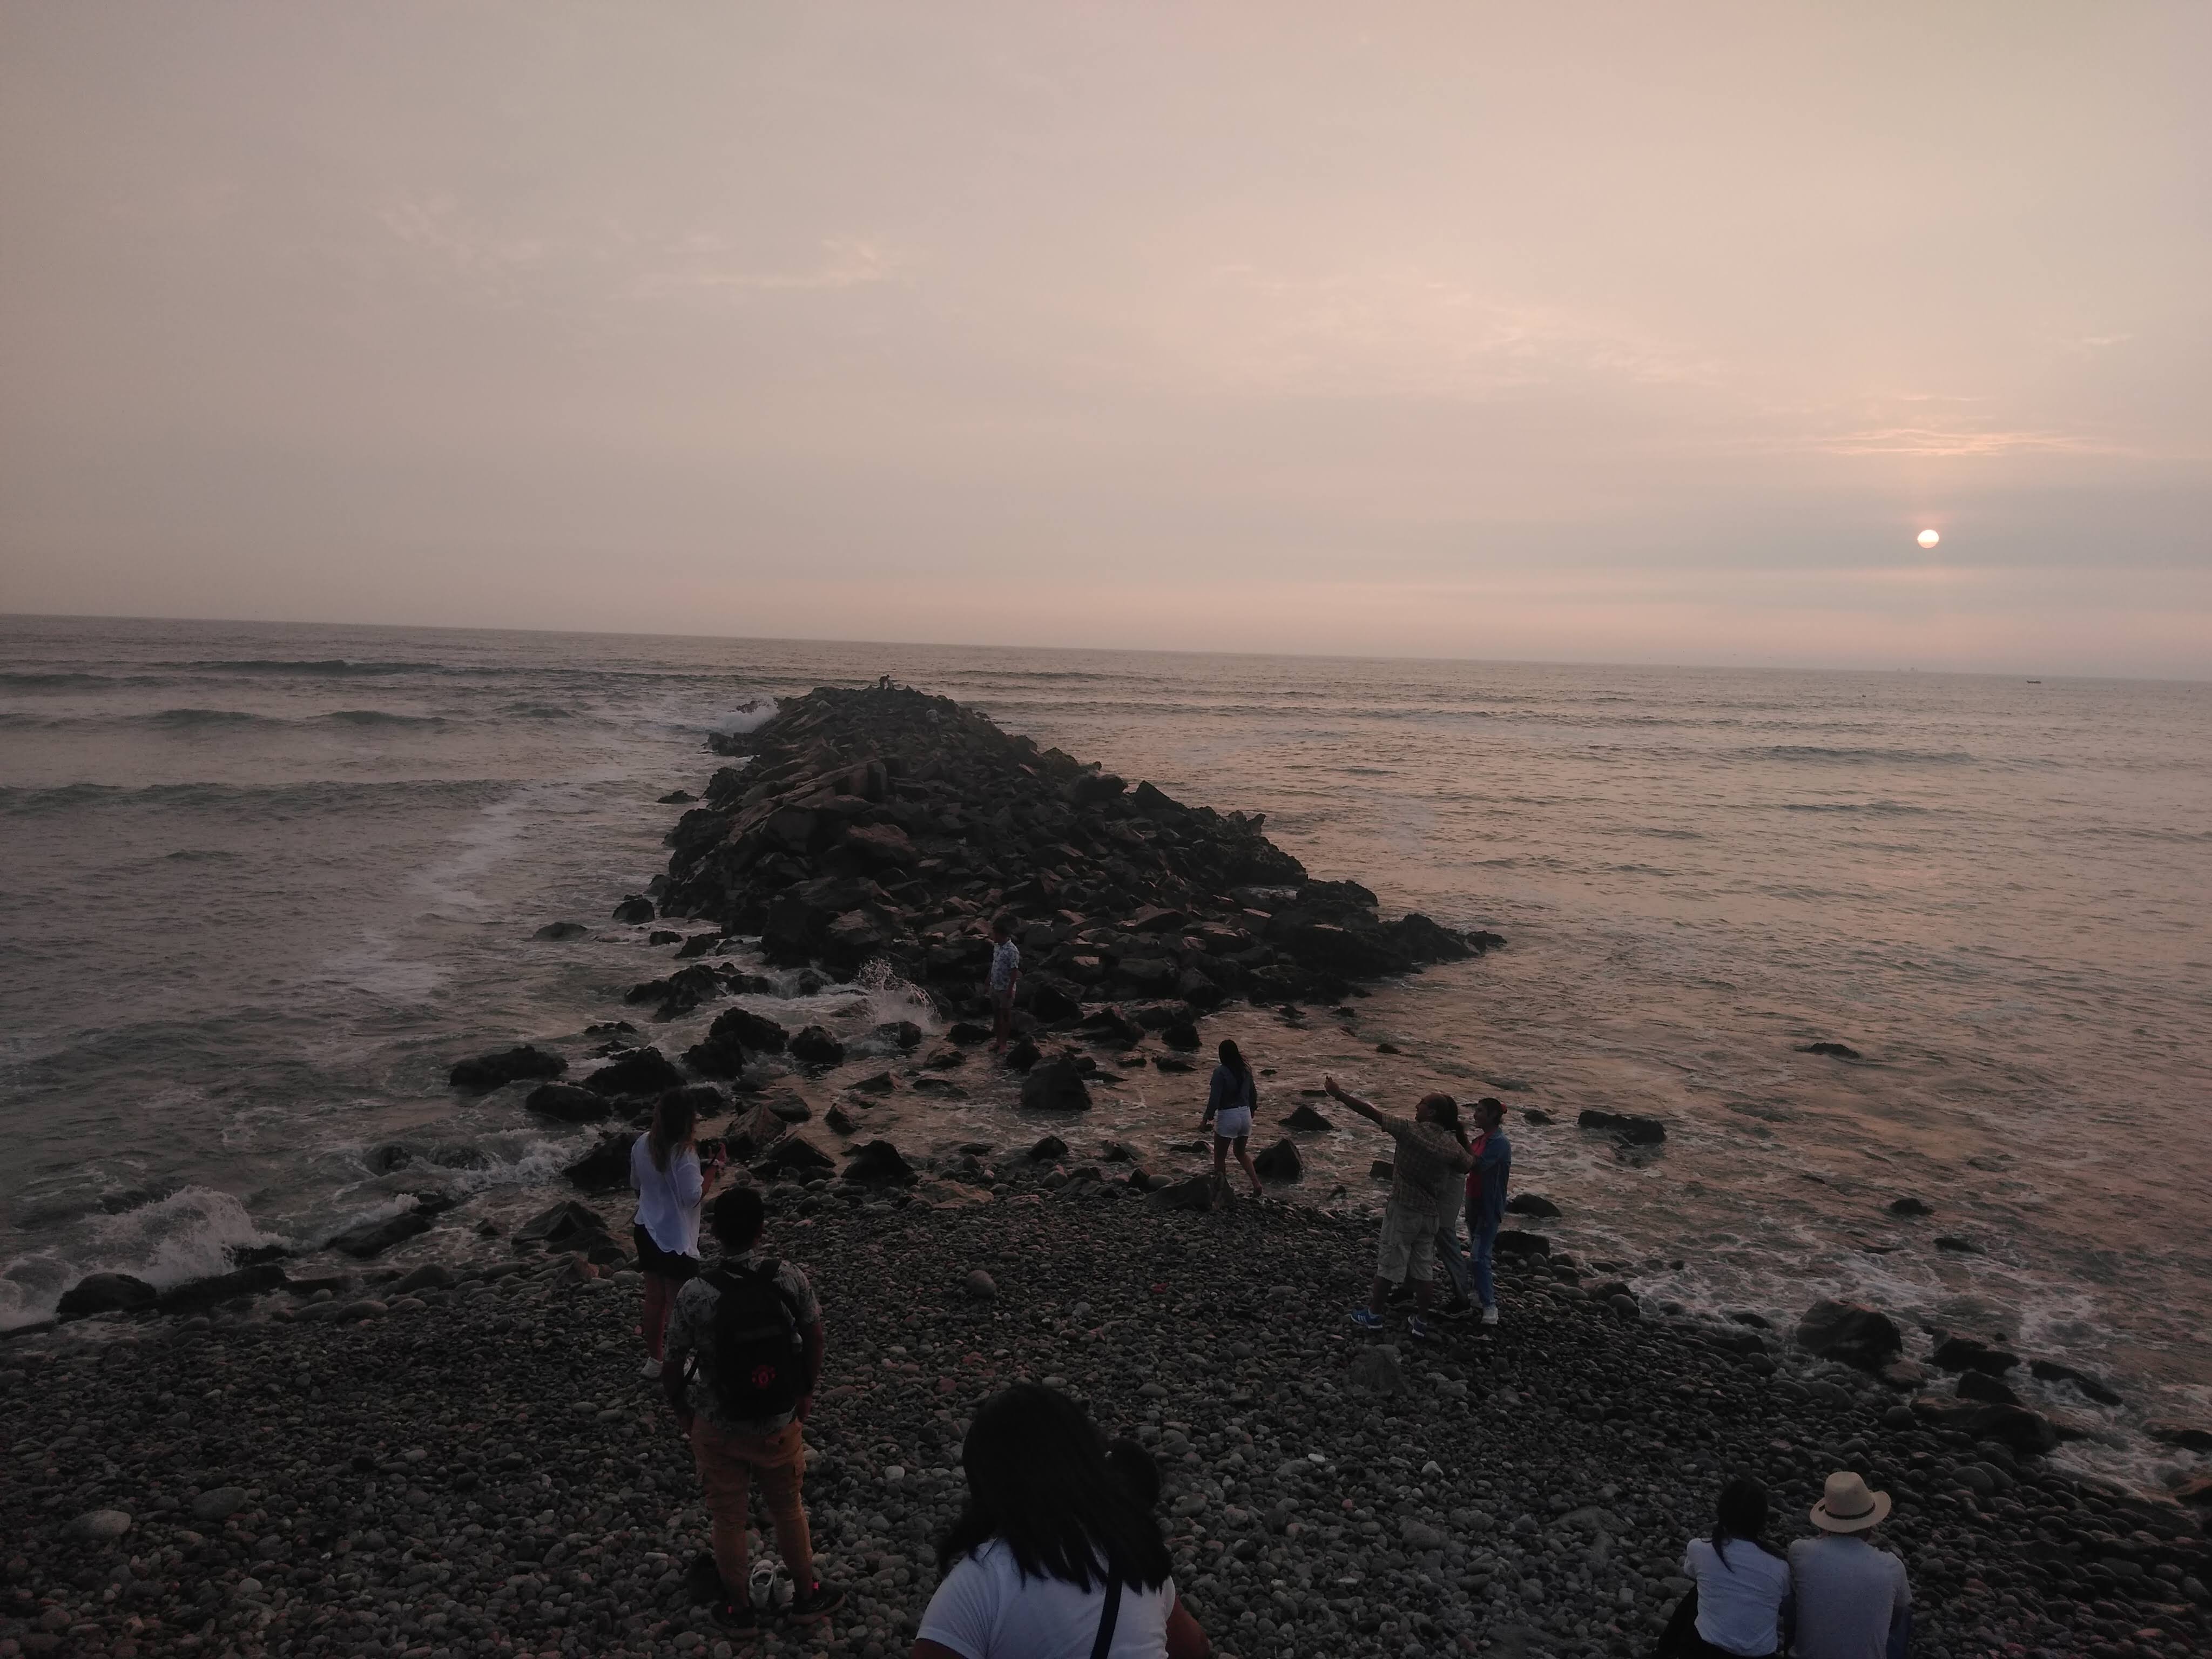
ocean, sea, sunset, rocks, rock, afternoon, nature, photo, tourism, water, beach, beaches, sunsets, seas, sky, body of water, coast, horizon, shore, mudflat, coastal and oceanic landforms, evening, calm, photography, wave, tide, wind wave, sand